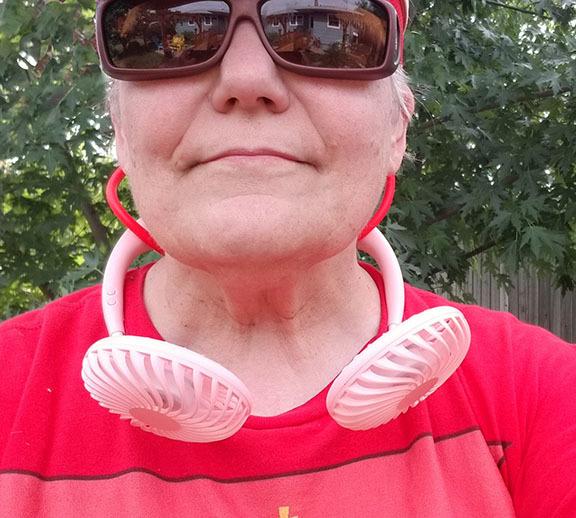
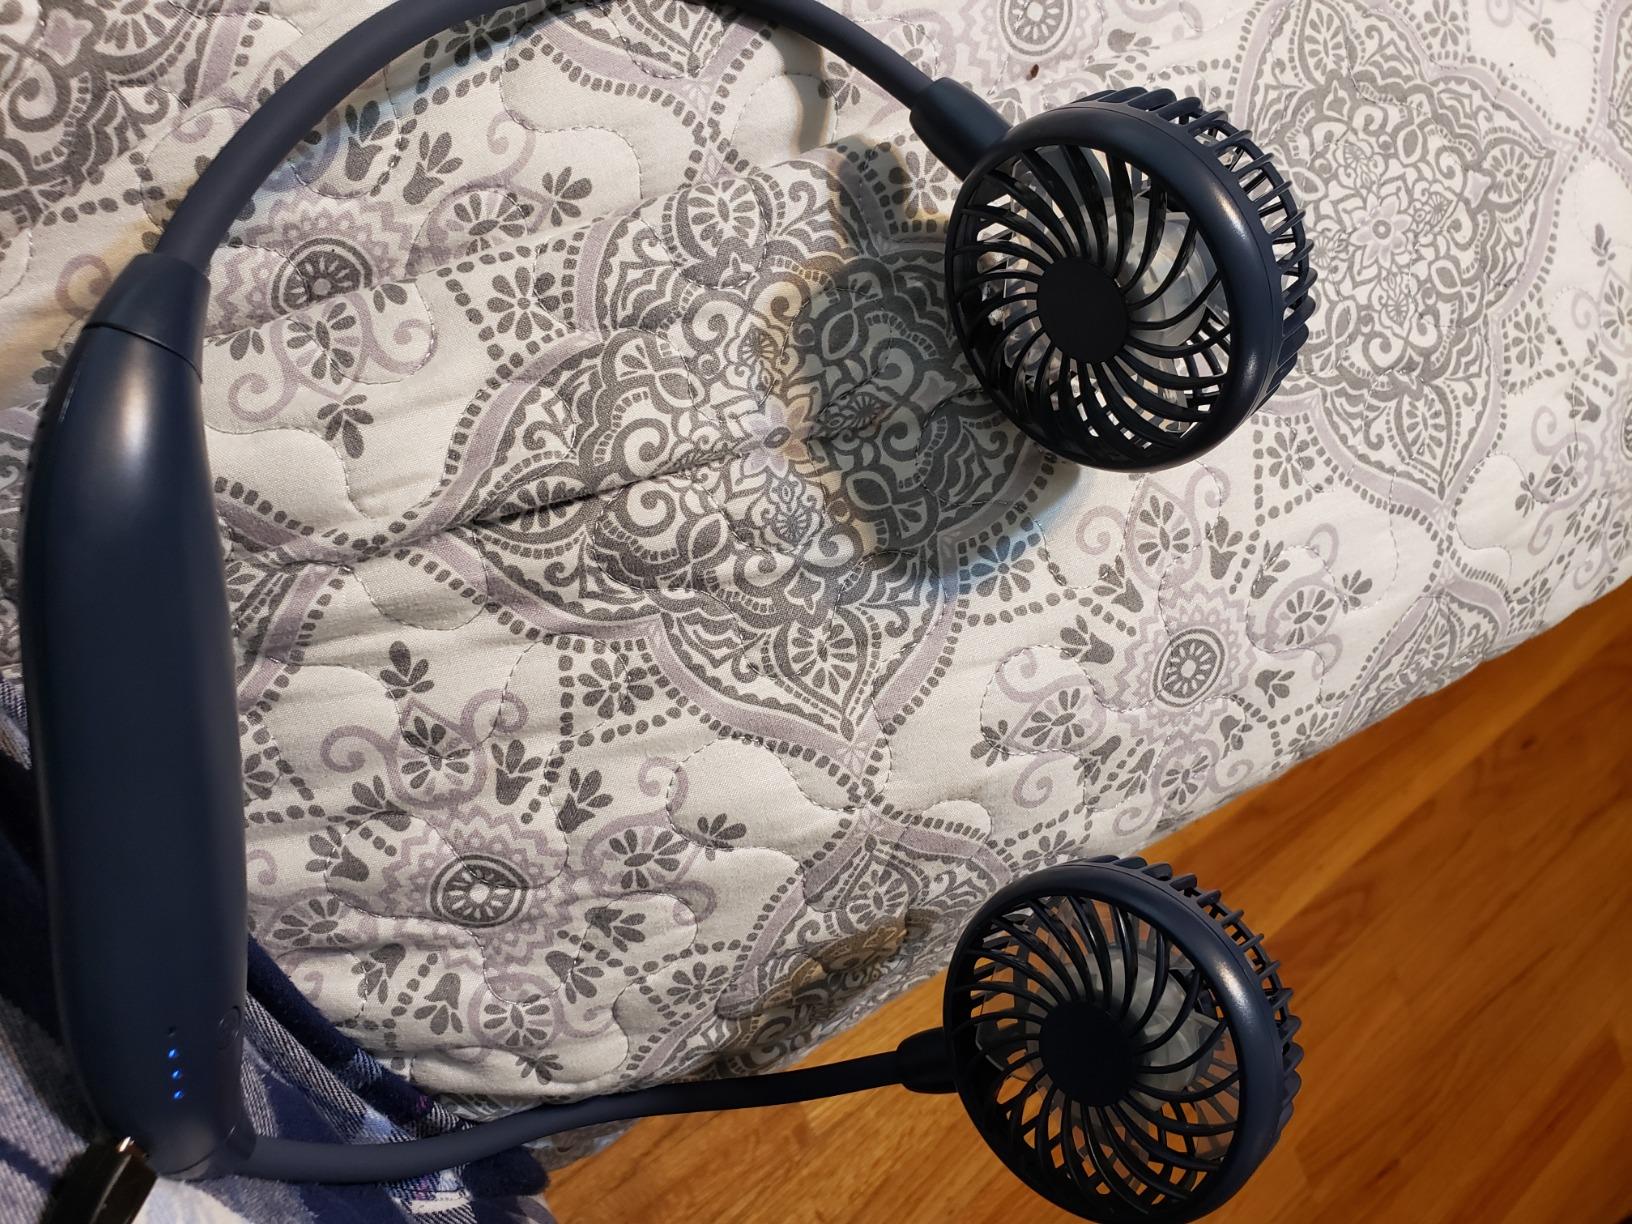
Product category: fan
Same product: no